Caprivi Strip

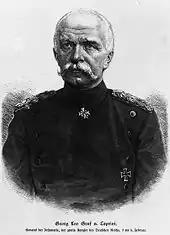
German chancellor Georg Leo Graf von Caprivi de Caprera de Montecuccoli, who gave his name to the Caprivi Strip

Caprivi was named after German Chancellor Leo von Caprivi (in office 1890–1894), who negotiated the acquisition of the land in an 1890 exchange with the United Kingdom. Caprivi arranged for the Caprivi Strip to be annexed to German South West Africa in exchange for Germany gaining access to the Zambezi River and a route to Africa's east coast, where the colony of German East Africa (now part of Tanzania) was situated. The transfer of territory was a part of the Heligoland-Zanzibar Treaty of 1890, in which Germany gave up its interest in Zanzibar in return for the Caprivi Strip and the island of Heligoland in the North Sea.